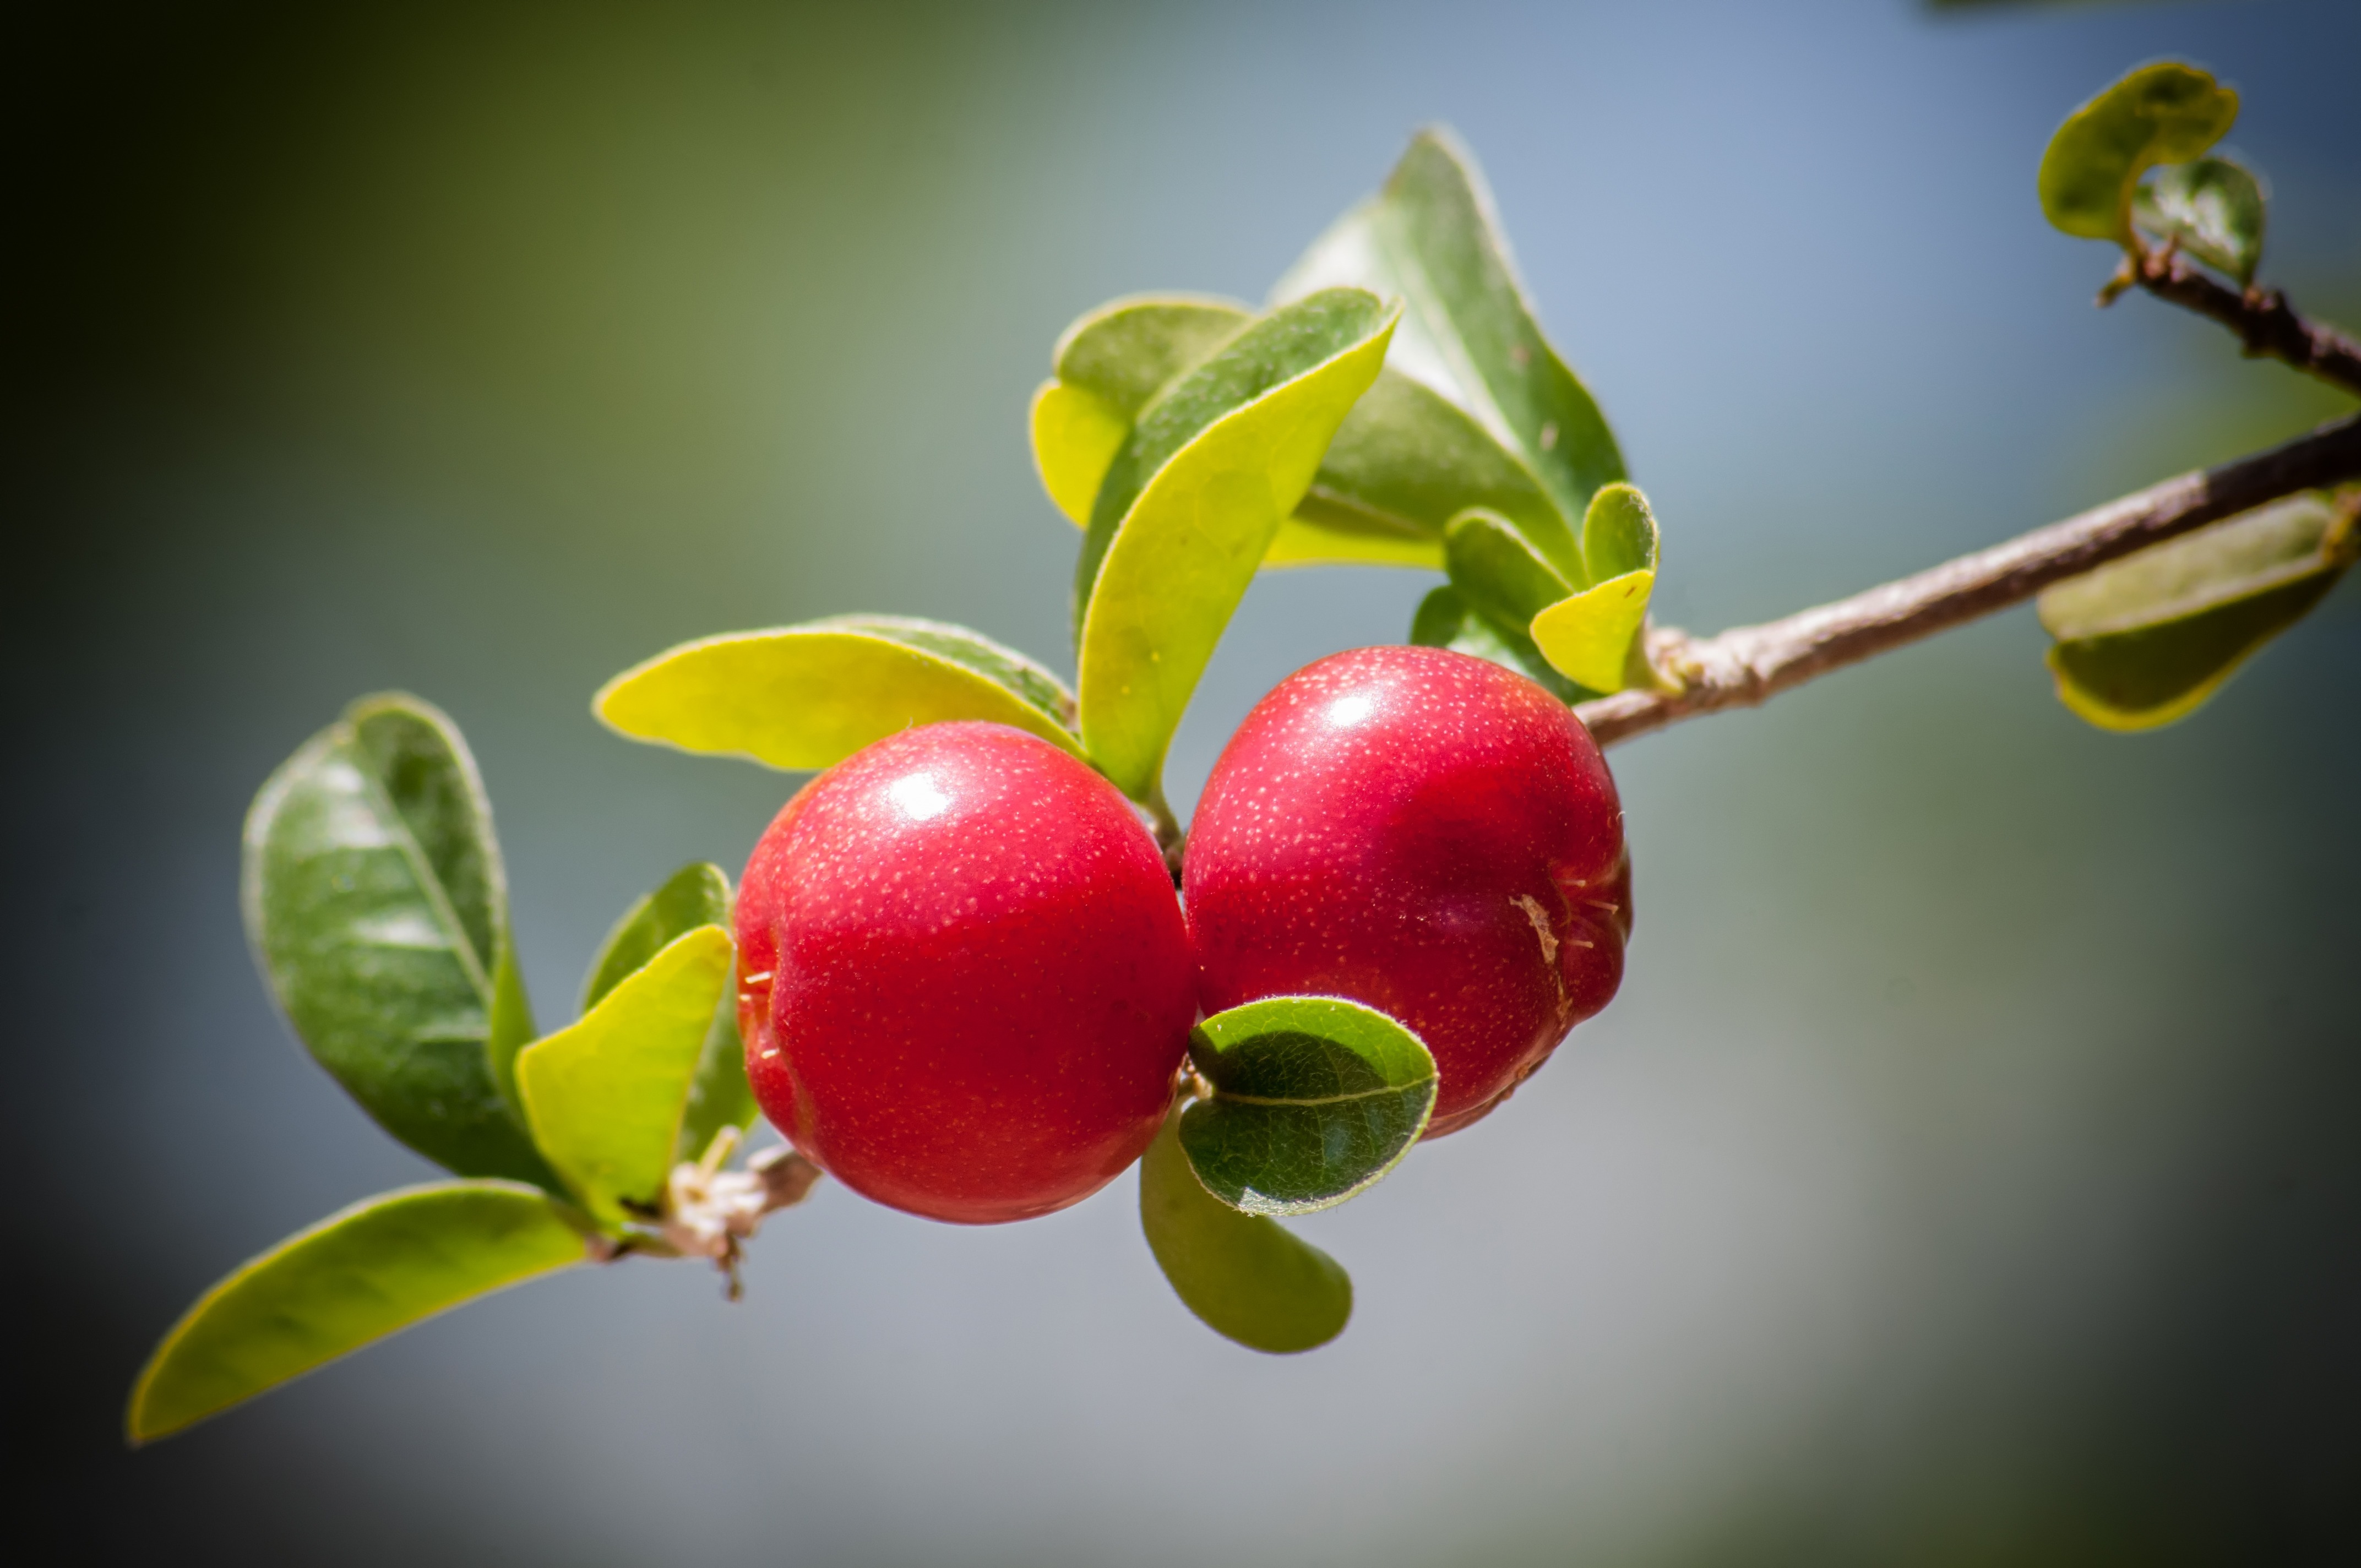
apple, tree, nature, branch, blossom, plant, fruit, berry, leaf, flower, summer, food, spring, green, red, produce, flora, close up, outside, shrub, cherry, cherries, rose hip, macro photography, flowering plant, rose family, acerola, land plant